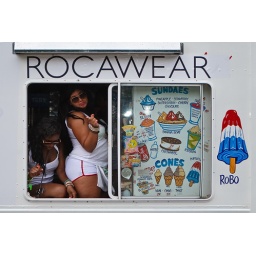
converted ice cream truck used in parade to hawk skimpy clothing line